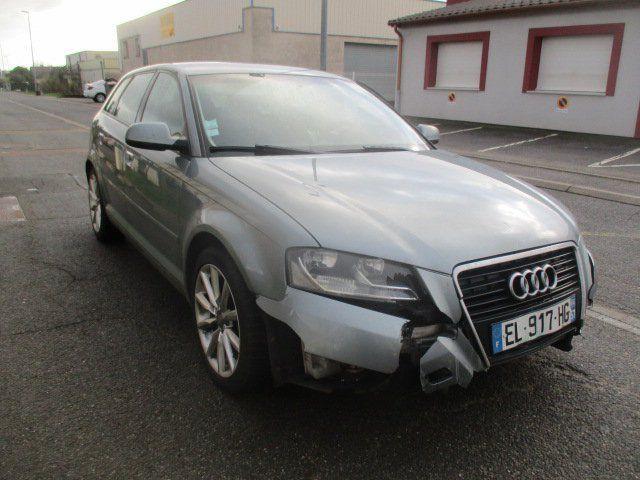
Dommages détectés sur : pare-choc avant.
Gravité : majeur